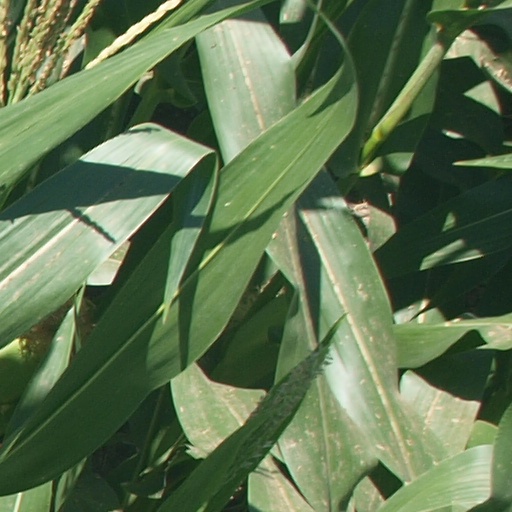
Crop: maize; corn